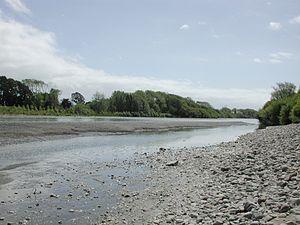
Le fleuve Otaki est un cours d’eau situé dans le sud-ouest de l’Île du Nord de la Nouvelle-Zélande.